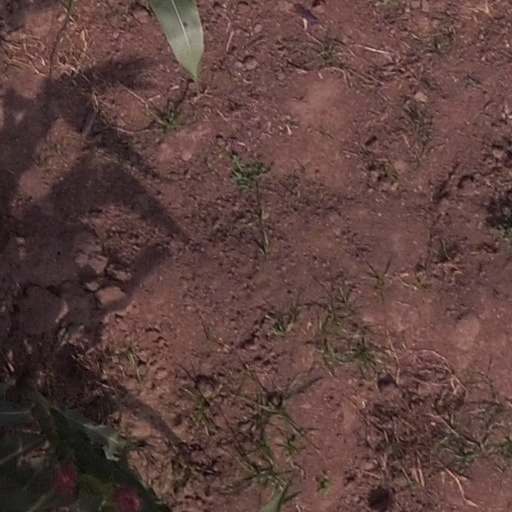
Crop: maize; corn